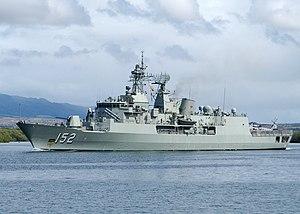
Le HMAS Warramunga (FFH 152) est une frégate de la Marine Royale Australienne de la classe Anzac équipant aussi la Marine Royale Néo-zélandaise.